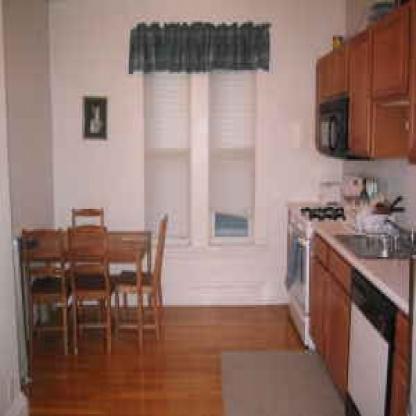
Scene: Indoor